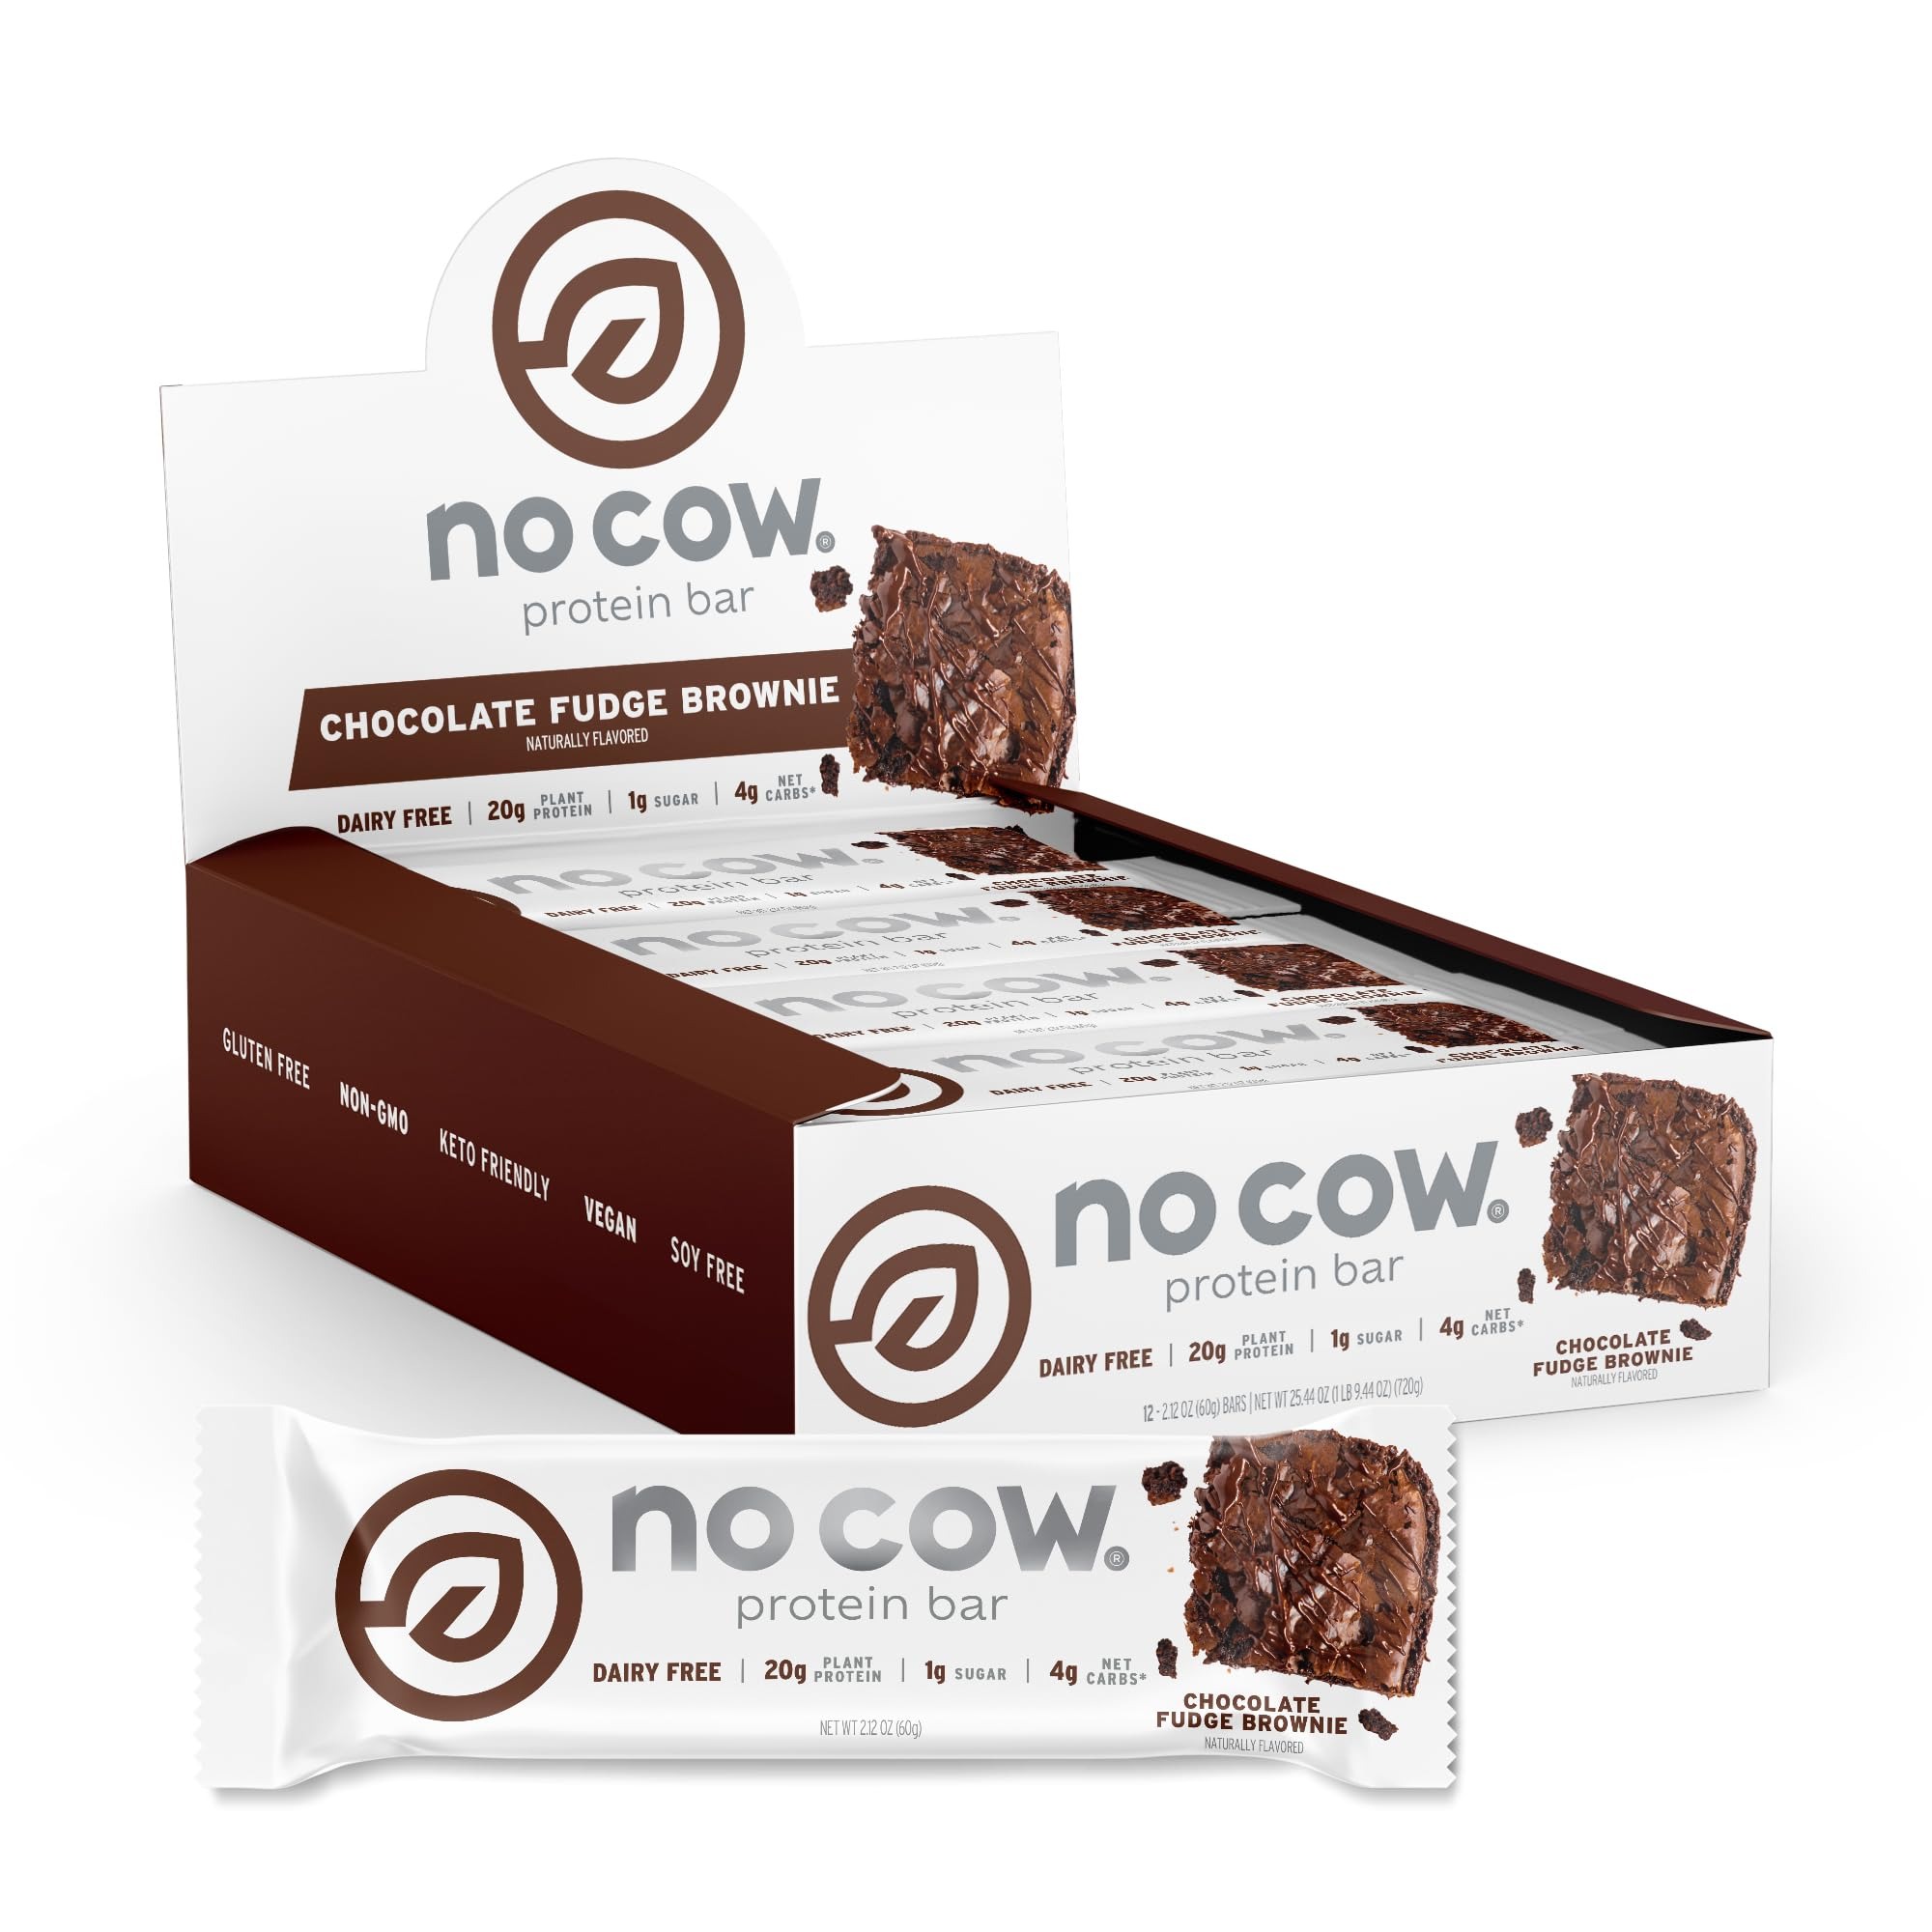
Item Name: Generic No C.ow Bar Chocolate Fudge Brownie 2.12 Oz (Pack Of 12)
Bullet Point 1: Delicious Flavors: Each bar offers a unique and delightful taste experience, perfect for satisfying your sweet cravings.
Bullet Point 2: Nutrient-Rich: Packed with essential nutrients to keep you energized and nourished throughout the day.
Bullet Point 3: Satisfying Texture: Enjoy the perfect balance of chewy, crunchy, and creamy textures in every bite.
Bullet Point 4: Convenient Snack: Ideal for on-the-go snacking, whether you're at work, in the gym, or out on an adventure.
Product Description: Naturally flavored. 21 g plant protein. 1 g sugar. Dairy free. Vegan. Certified Gluten-Free. High protein. Low sugar. Non-GMO. No C.ow. No bull. No whey! nocow.com. (at)nocow.
Value: 12.0
Unit: Ounce

Price: 53.24